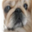
Label: dog